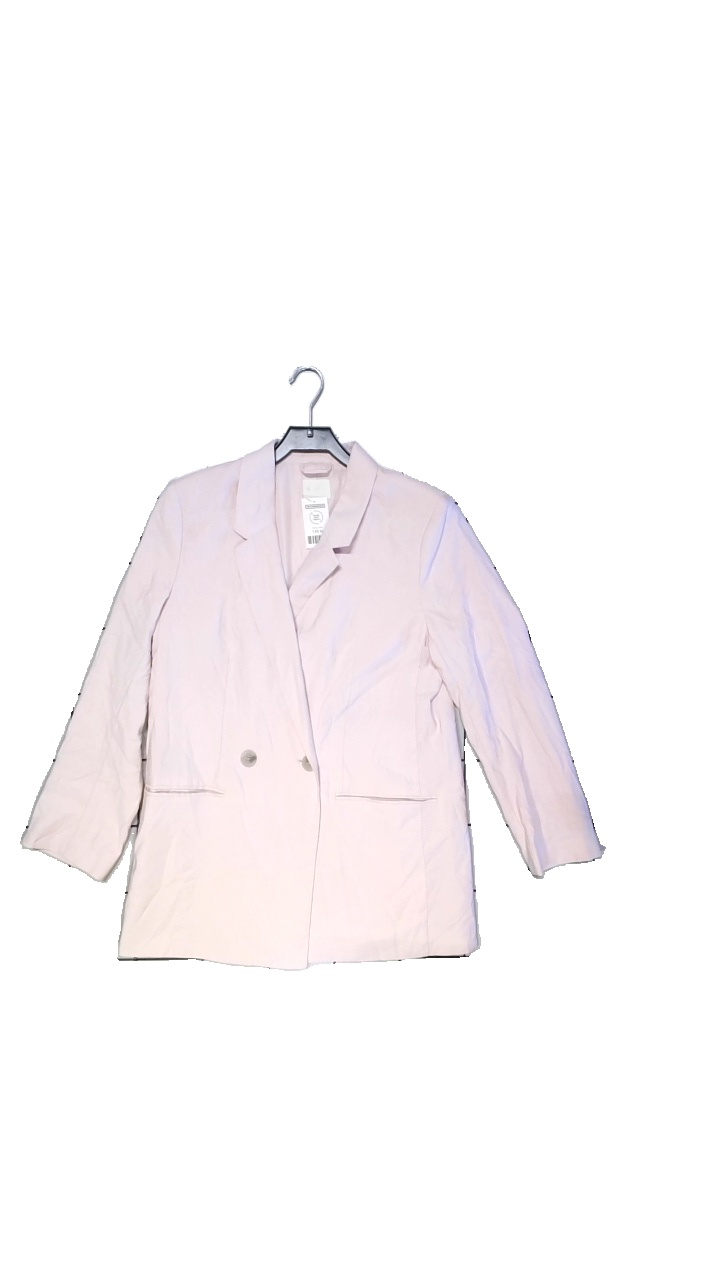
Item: Blazer (Ladies)
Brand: H&m
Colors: Pink
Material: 92% viscose, 8% polyester
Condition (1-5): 5
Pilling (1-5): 5
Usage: Reuse
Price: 100-150